New Jersey–Albania National Guard Partnership

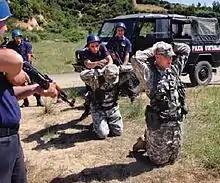
Albanian MPs search soldiers from the New Jersey National Guard during a training exercise.

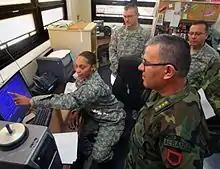
A soldier from the New Jersey National Guard explains the Standard Army Retail Supply System to a Logistic Brigade Commander with the Albanian Army

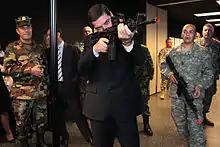
The Minister of Defense of Albania takes aim on the Virtual Interactive Combat Environment

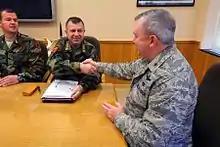
The Adjutant General of New Jersey shakes hands with the Chief of Defense, Albanian armed forces, during a meeting in New Jersey

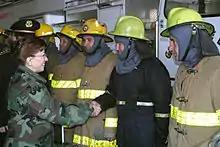
Brig. Gen. Maria Falca-Dodson (left) shakes hands with Albanian firefighters during a ceremony in which the New Jersey-Albania State Partnership Program donated a fire truck to the Albanian Fire Rescue Services Department.

Over 100 NJNG to AAF events have been conducted since the partnership began with an emphasis in NCO /Officer Corps Development, Logistics, Medical and MP. The focus for 2013-2015 is a continued expansion of the NCO / Officer Corps professionalism and the expansion of Response to Natural and Man-made Disasters, and IG development. The partnership has assisted in the Preparation of multiple AAF teams for deployment, to include: OMLT/MAT 1-4, MP, medical and EAGLE teams.